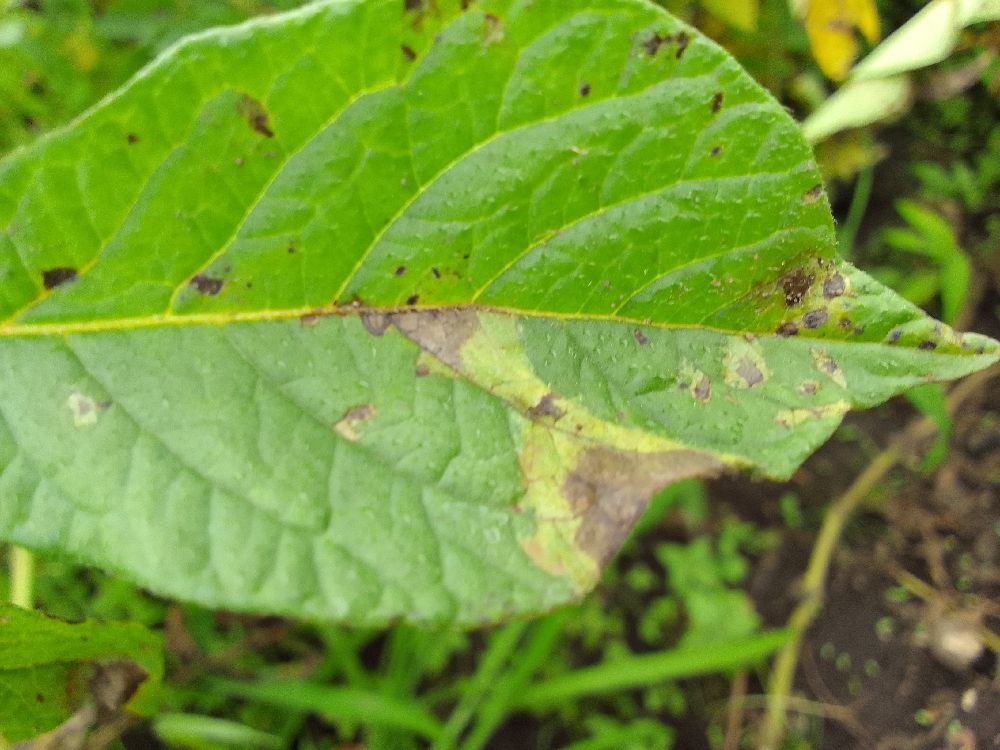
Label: Late blight